14th Parliament of Sri Lanka

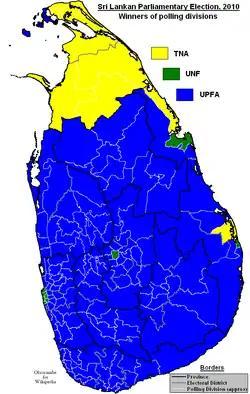

The 14th parliamentary election was held on 8 April and 20 April 2010. The incumbent United People's Freedom Alliance (UPFA) secured a landslide victory in the elections, buoyed by its achievement of ending the 26-year Sri Lankan Civil War by defeating the Liberation Tigers of Tamil Eelam in May 2009. The UPFA won a large majority in parliament, obtaining 144 seats, an increase of 39 since the 13th parliamentary election. The United National Front (UNF), the main opposition party, won 60 seats, a decline of 22. The minority Tamil party Tamil National Alliance (TNA) won 14 seats, a decline of 8, and the Democratic National Alliance (DNA), contesting for the first time, won 7 seats.